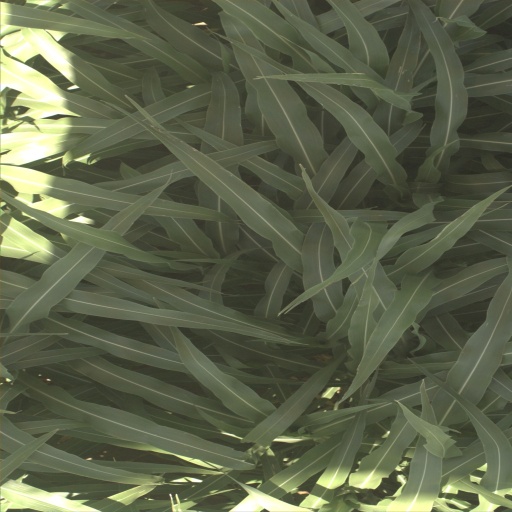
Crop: sorghum